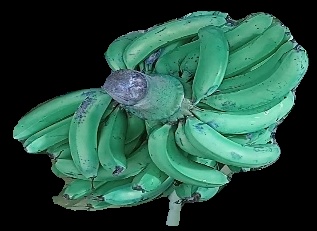
Variety: pachbale
Grade: grade3